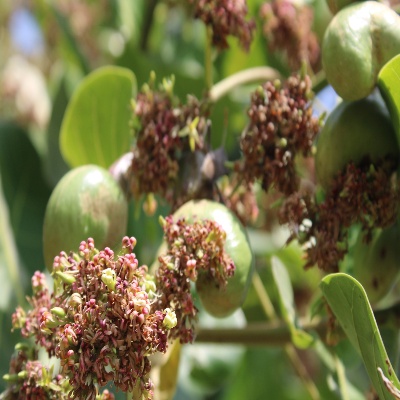
Crop: Cashew
Condition: healthy